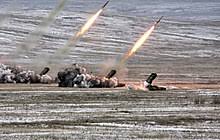
Label: TOS-1